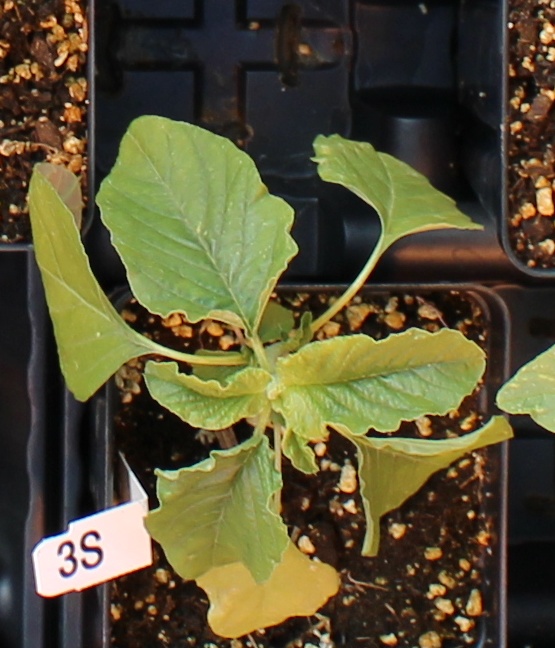
Label: Redroot Pigweed